Réez-Fosse-Martin

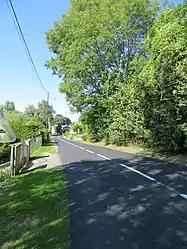
The main road in Réez-Fosse-Martin

Réez-Fosse-Martin is a commune in the Oise department in northern France.